Sidney Langford Hinde

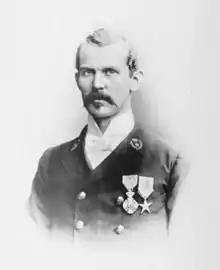

Sidney Langford Hinde (23 July 1863 – 18 October 1930) was a medical doctor and colonial administrator in East Africa. He was involved in the Congo–Arab war in the service of King Leopold II of Belgium. He is commemorated in the scientific names of several African animals.